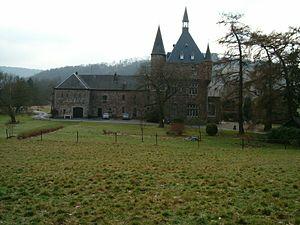
Chateau du Trumly
Le château du Trumly fut construit à partir du XVIIᵉ siècle sous la forme d’un quadrilatère en moellons de grès, modifié et agrandi d’une nouvelle aile et d’une tour carrée en 1898 par l’architecte liégeois Henri Froment, à qui l’on doit également la gare de Trooz.